Ana Ivanovic

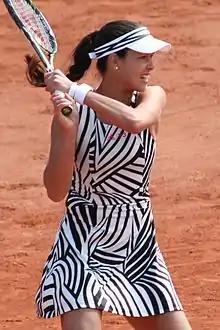
Ivanovic at the 2016 French Open

Ivanovic started the 2014 season by winning the title in Auckland, defeating Venus Williams in the final in three sets, for her 12th title and her first since November 2011. At the Australian Open, she defeated No. 1 ranked Serena Williams in the fourth round for her first win over Williams, after battling past Samantha Stosur in three sets. She lost to 30th seed Canadian Eugenie Bouchard in the quarterfinals in three sets. On set point for Bouchard, Ivanovic double-faulted.